Wind machine

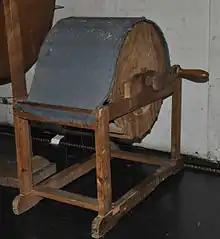
A historical wind machine at the Konzerthaus in Ravensburg, Germany

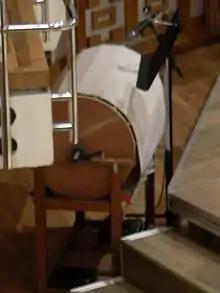
A modern wind machine during the performance of Vaughan Williams's "Sinfonia antartica" by Hong Kong Philharmonic Orchestra

The wind machine (also called an aeoliphone or aelophon) is a friction idiophone used to produce the sound of wind for orchestral compositions and musical theater productions.